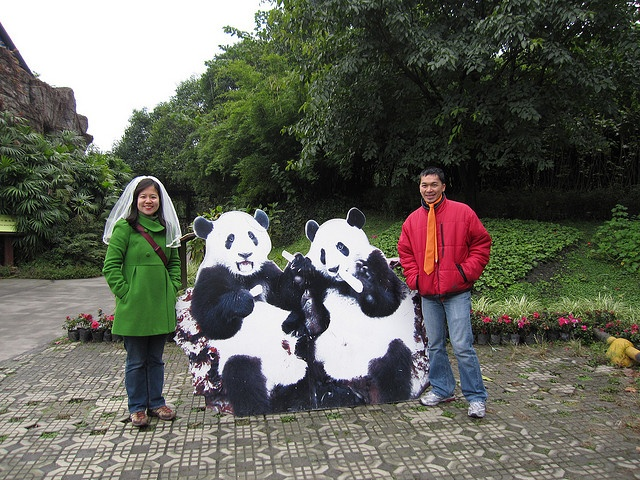
A man and women standing next to panda bears pictures.
Honeymooners are standing next to a panda cutout.
A couple stands next to a cut out picture of pandas.
two people standing next to a cardboard cut out of two pandas
A man and woman posing next to a cardboard cutout of pandas.